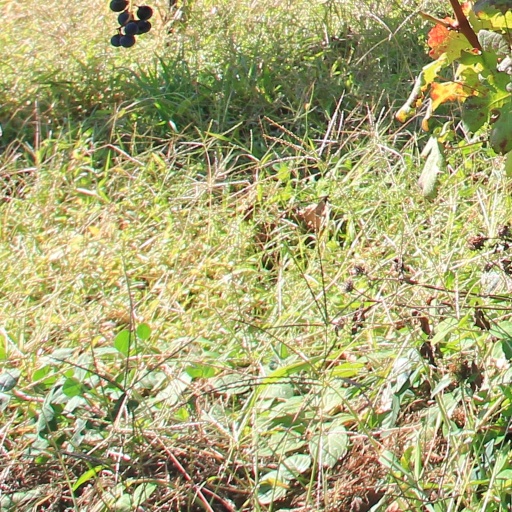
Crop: grape